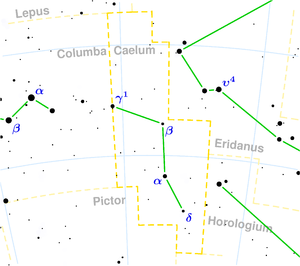
Mejslen
Stjernebilledet Mejslen (Caelum)
Mejslen el. Gravstikken er et stjernebillede på den sydlige himmelkugle.